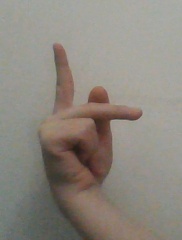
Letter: dha